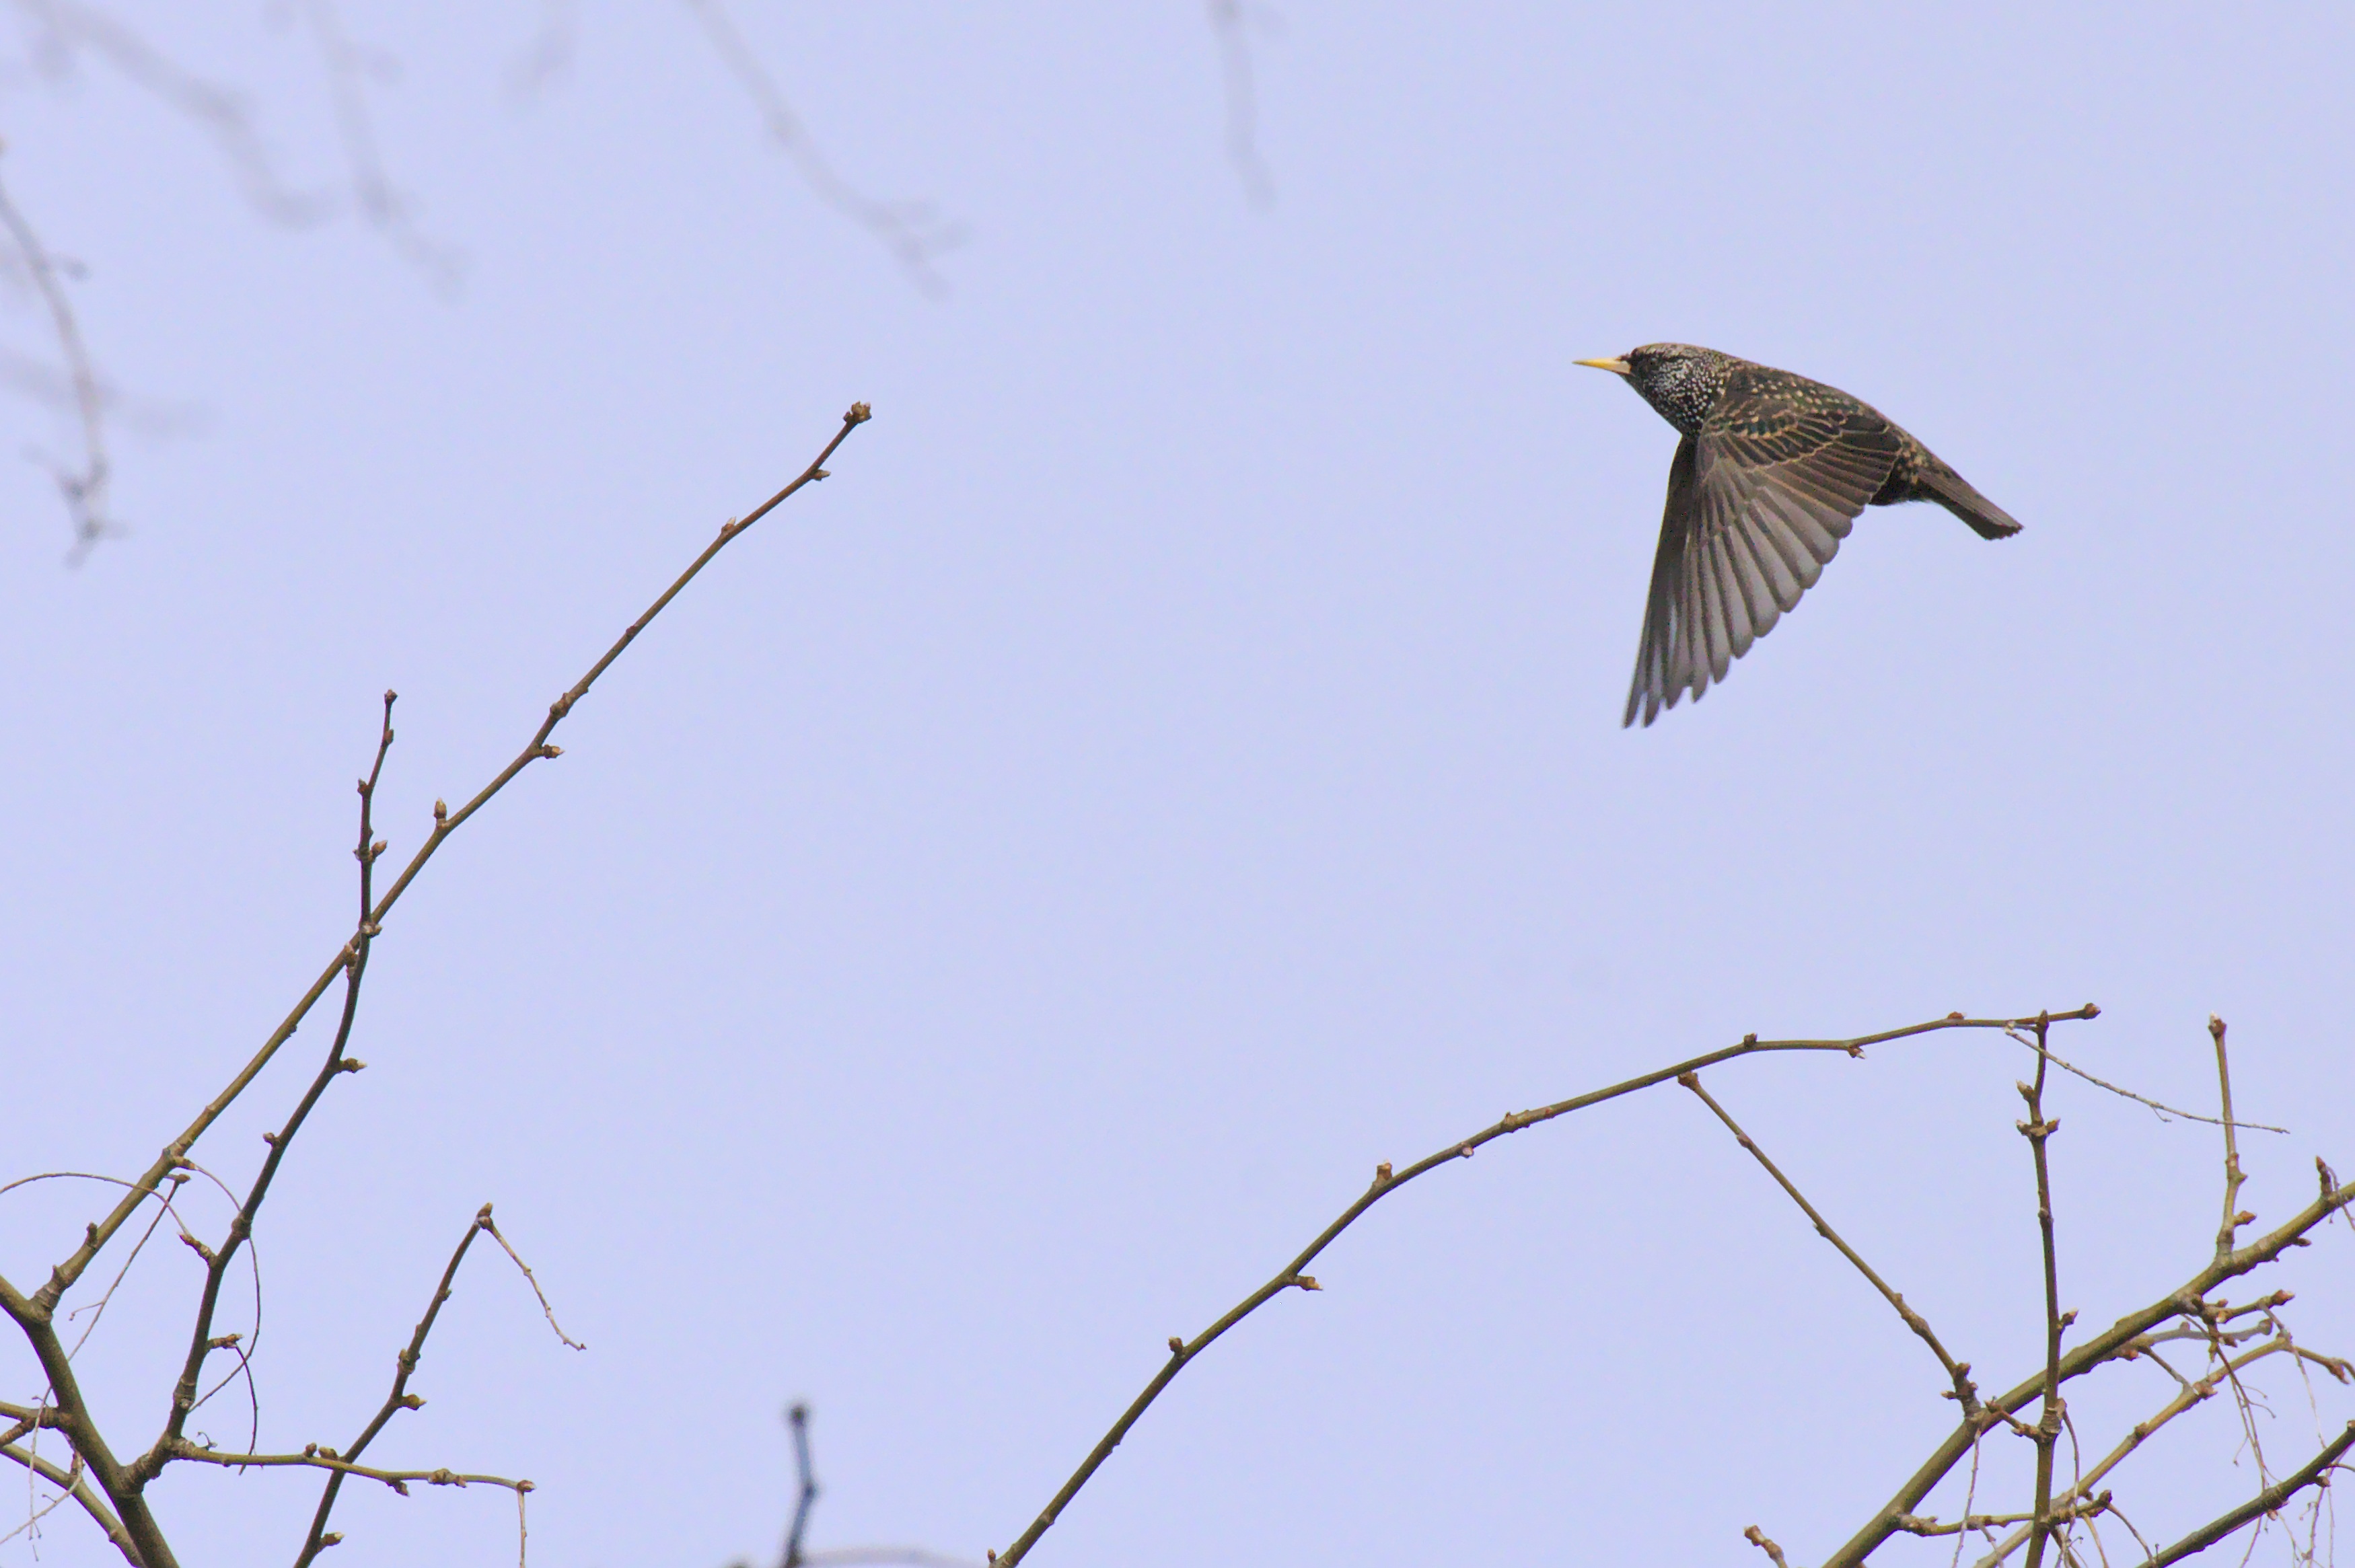
nature, outdoor, branch, bird, wing, animal, flying, wildlife, wild, spring, park, fauna, songbird, vertebrate, european, starling, birding, bird migration, perching bird, animal migration, accipitriformes, common starling